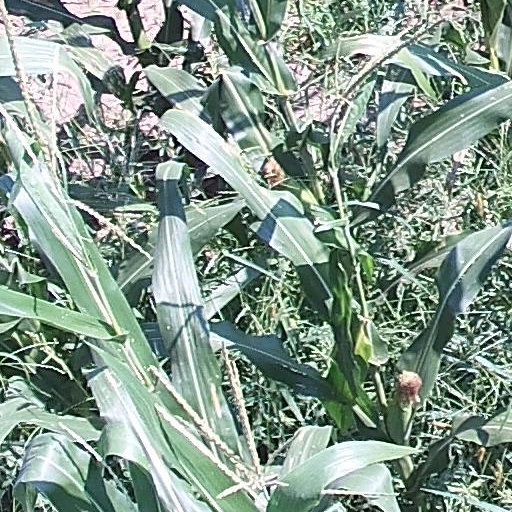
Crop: maize; corn